Whiskey Bottom Road

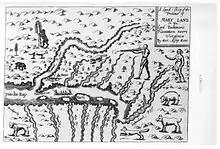
1666 view of Maryland waterways

In 1685 Lord Baltimore granted Richard Snowden Sr. of land on the Patuxent River (Patented as Robinhood's Forest). The iron works would form the start of the road heading upriver to the northwest. Snowden built Birmingham Manor at the site in 1690 at the terminus of the old post road and the start of Whiskey Bottom. It lasted until a fire on August 20, 1891.